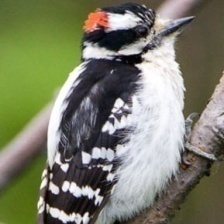
Species: DOWNY WOODPECKER
Scientific name: PICOIDES PUBESCENS